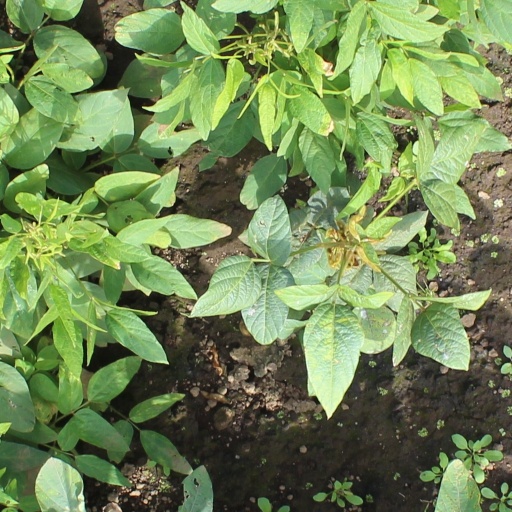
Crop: soybean